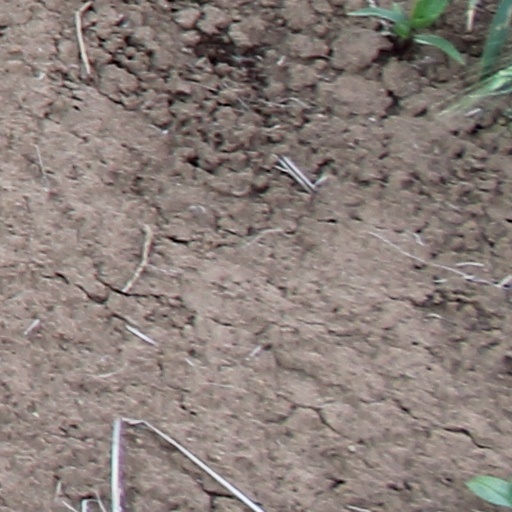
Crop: wheat